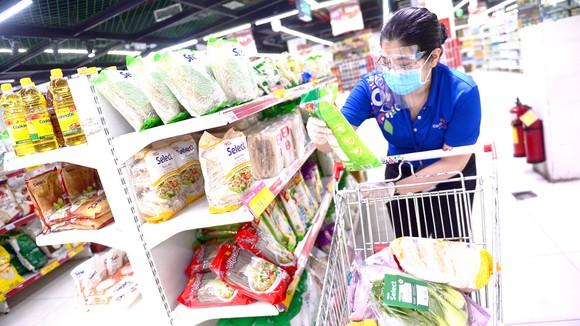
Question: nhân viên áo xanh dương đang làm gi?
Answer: nahan viên áo xanh dương đang kiểm tra hàng